Sudbury Hill tube station

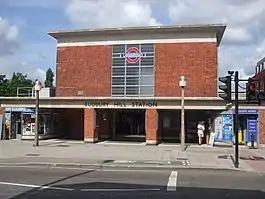
Station entrance

Sudbury Hill is a London Underground station in Sudbury, north-west London. It is on the Uxbridge branch of the Piccadilly line between South Harrow and Sudbury Town stations, and is in Travelcard Zone 4. The station is located on Greenford Road (A4127) north of the junction with Whitton Avenue, on the border between the London Boroughs of Harrow and Ealing. The station is close to Sudbury Hill Harrow railway station.